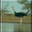
Label: bird